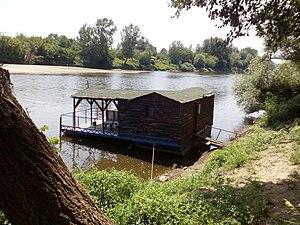
Le monastère de Zlatenac est un monastère orthodoxe serbe situé à Gložane, dans le district de Pomoravlje et dans la municipalité de Svilajnac en Serbie. Il est inscrit sur la liste des monuments culturels protégés de la République de Serbie.